Auxin

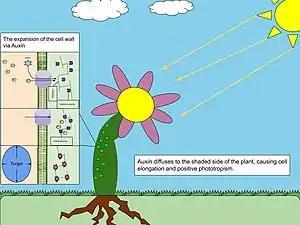
Auxin diffuses along the shaded side of the plant, and causes cellulose in the cell wall to break, allowing turgor (water pressure) to expand the cell.

Auxin response factors (ARFs) are a large group of transcription factors that act in auxin signaling. In the absence of auxin, ARFs bind to a class of repressors known as Aux/IAAs. Aux/IAA suppress the ability of ARFs to enhance gene transcription. Additionally, the binding of Aux/IAA to ARFs brings Aux/IAA into contact with the promoters of auxin-regulated genes. When at these promoters, Aux/IAA repress the expression of these genes through recruiting other factors to make modifications to the DNA structure.